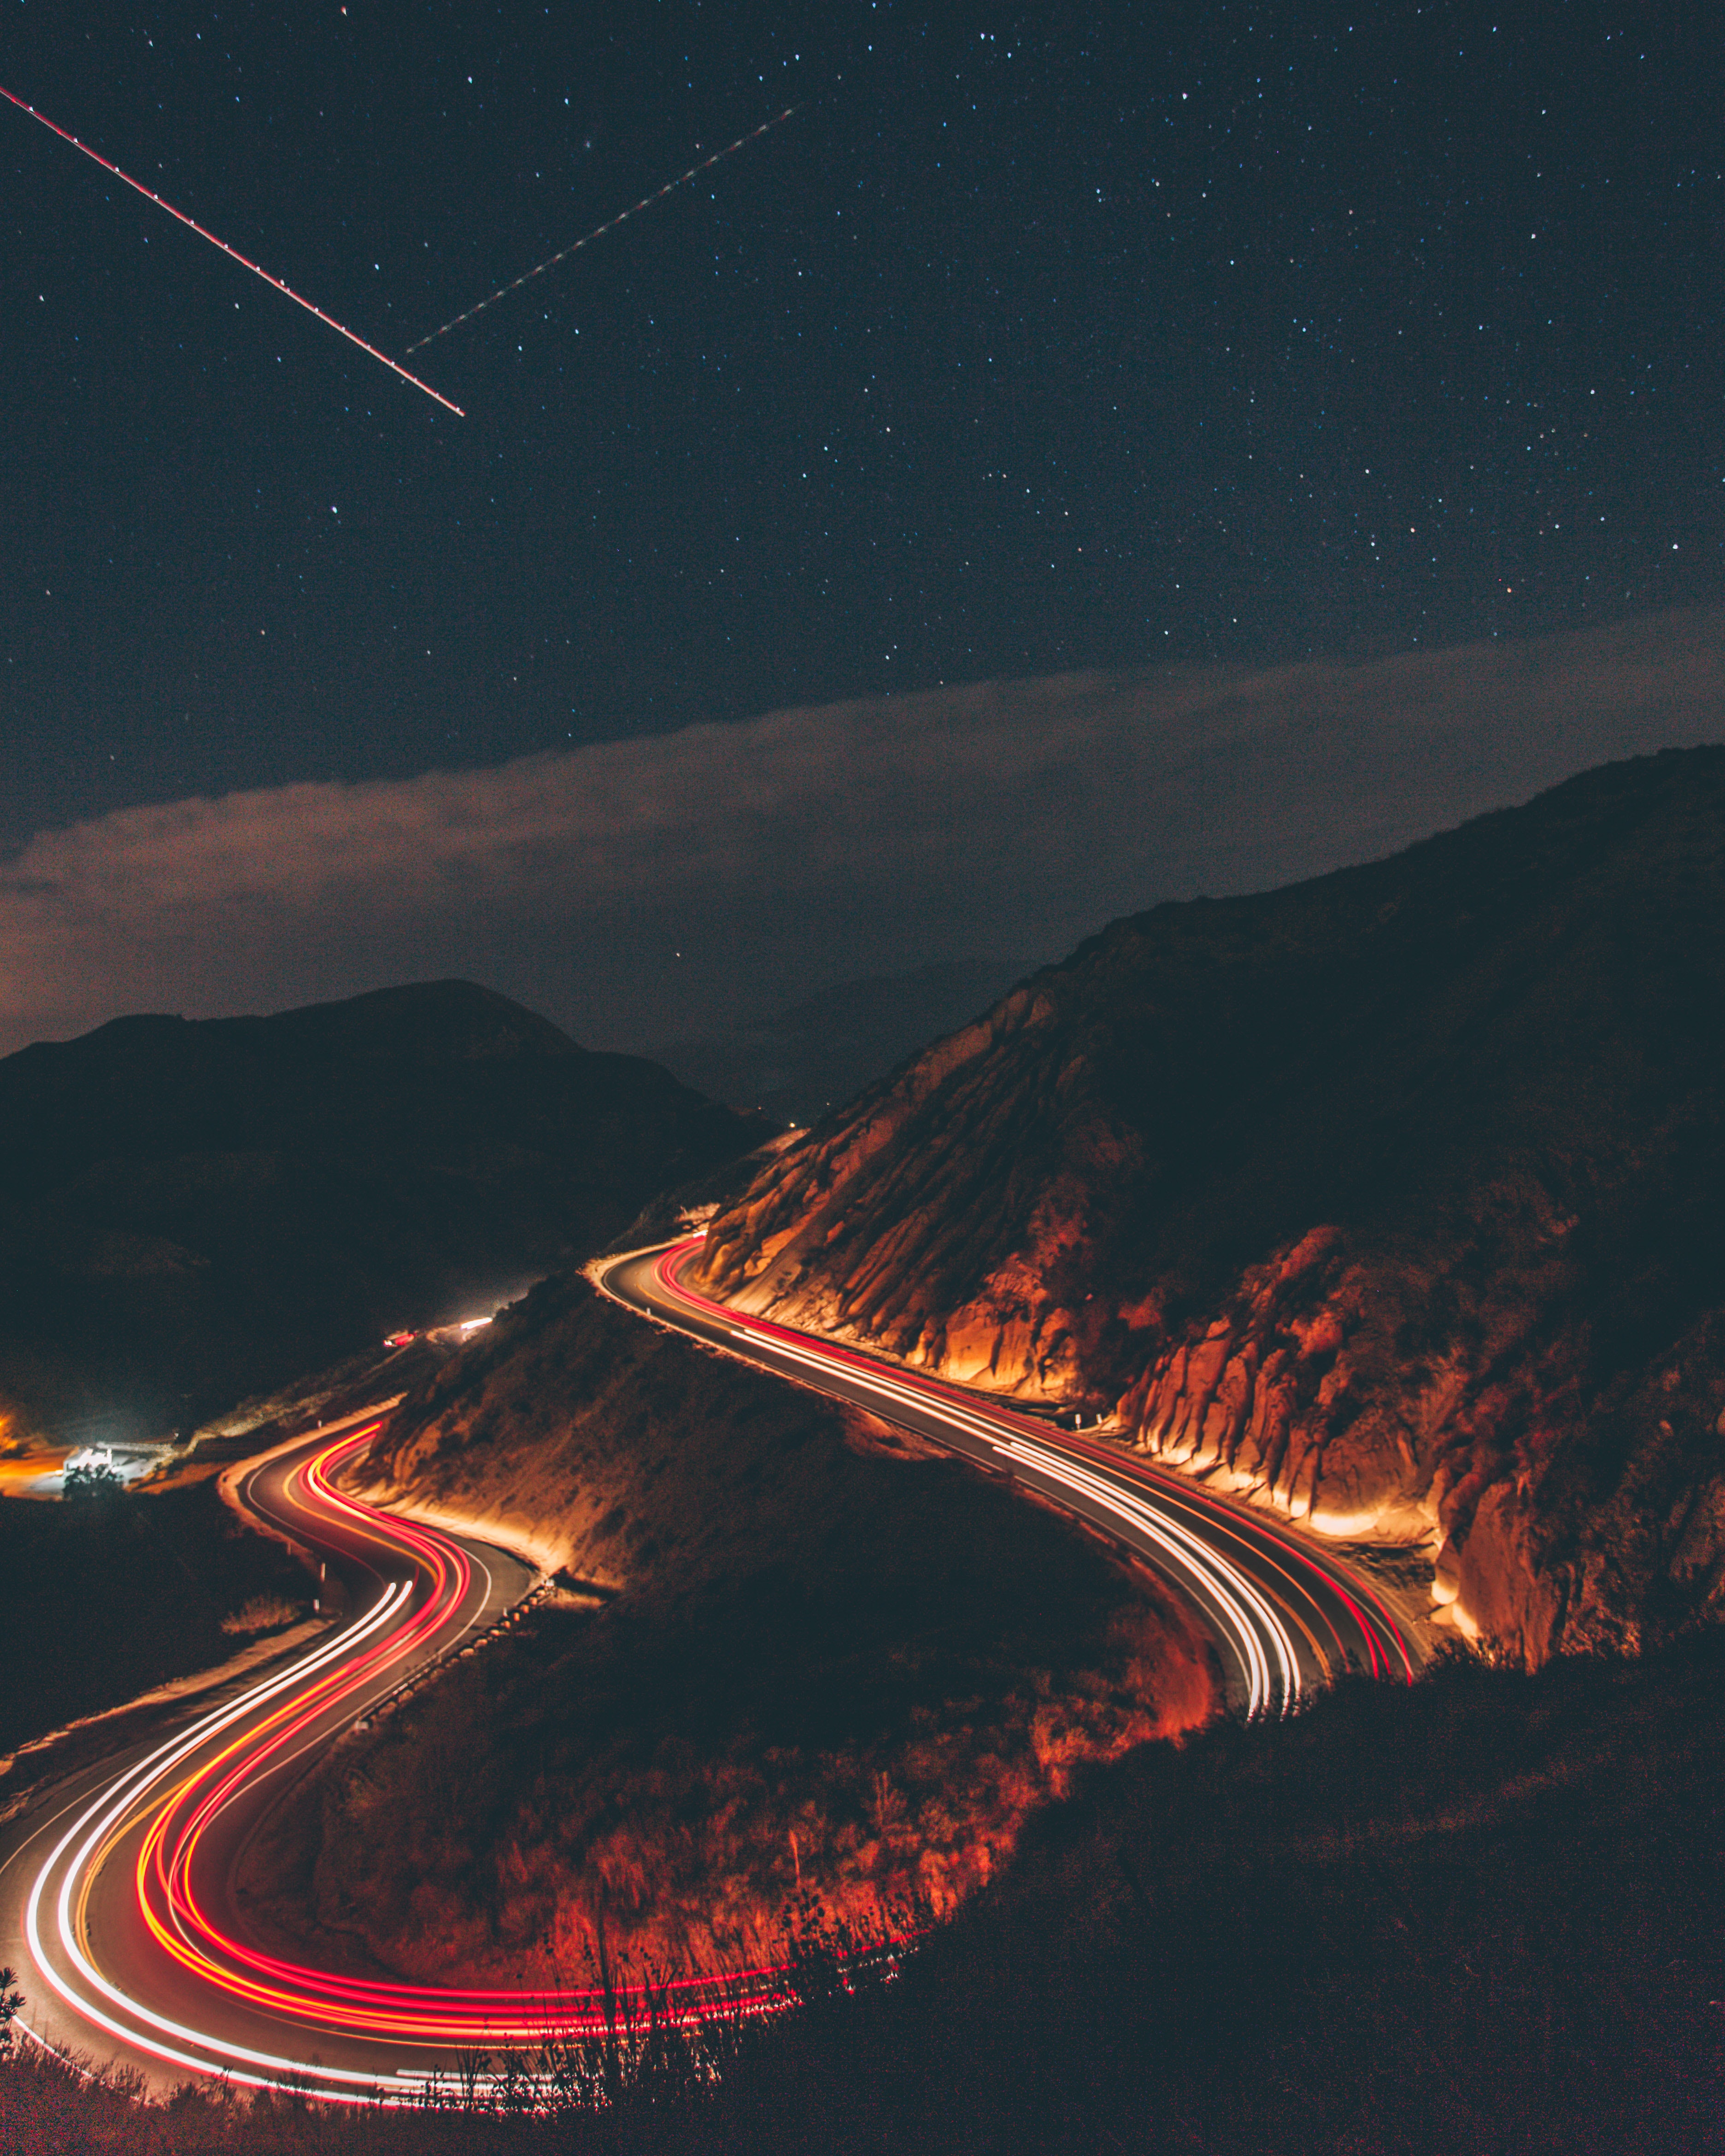
sky, night, road, light, highway, geological phenomenon, infrastructure, atmosphere, freeway, landscape, midnight, cloud, darkness, space, mountain, road surface, trail, nonbuilding structure, slope, star, asphalt